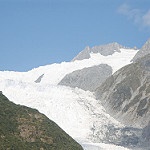
Scene: Outdoor